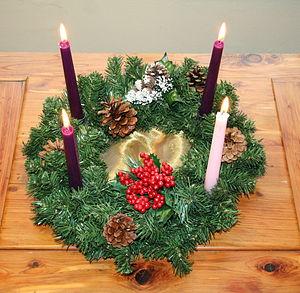
Une couronne de l'Avent avec les bougies violettes et rose
La Couronne de l’Avent est une tradition chrétienne symbolisant le temps de l'Avent précédant la Nativité.